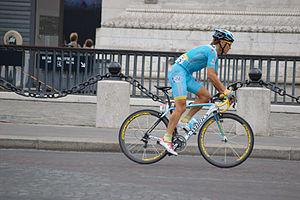
21è étape du Tour de France 2014, Evry-Paris Champs Elysées, photo prise à Paris au pied de l'Arc de Triomphe.
Maksim Guennadievitch Iglinskiy - en russe : Максим Геннадьевич Иглинский et en anglais : Maxim Iglinsky -, né le 18 avril 1981 à Tselinograd, est un coureur cycliste kazakh. Il est professionnel de 2004 à 2014. Champion du Kazakhstan du contre-la-montre en 2006 et de la course en ligne en 2007, il a remporté la classique Liège-Bastogne-Liège en 2012. Son frère Valentin est également coureur professionnel.